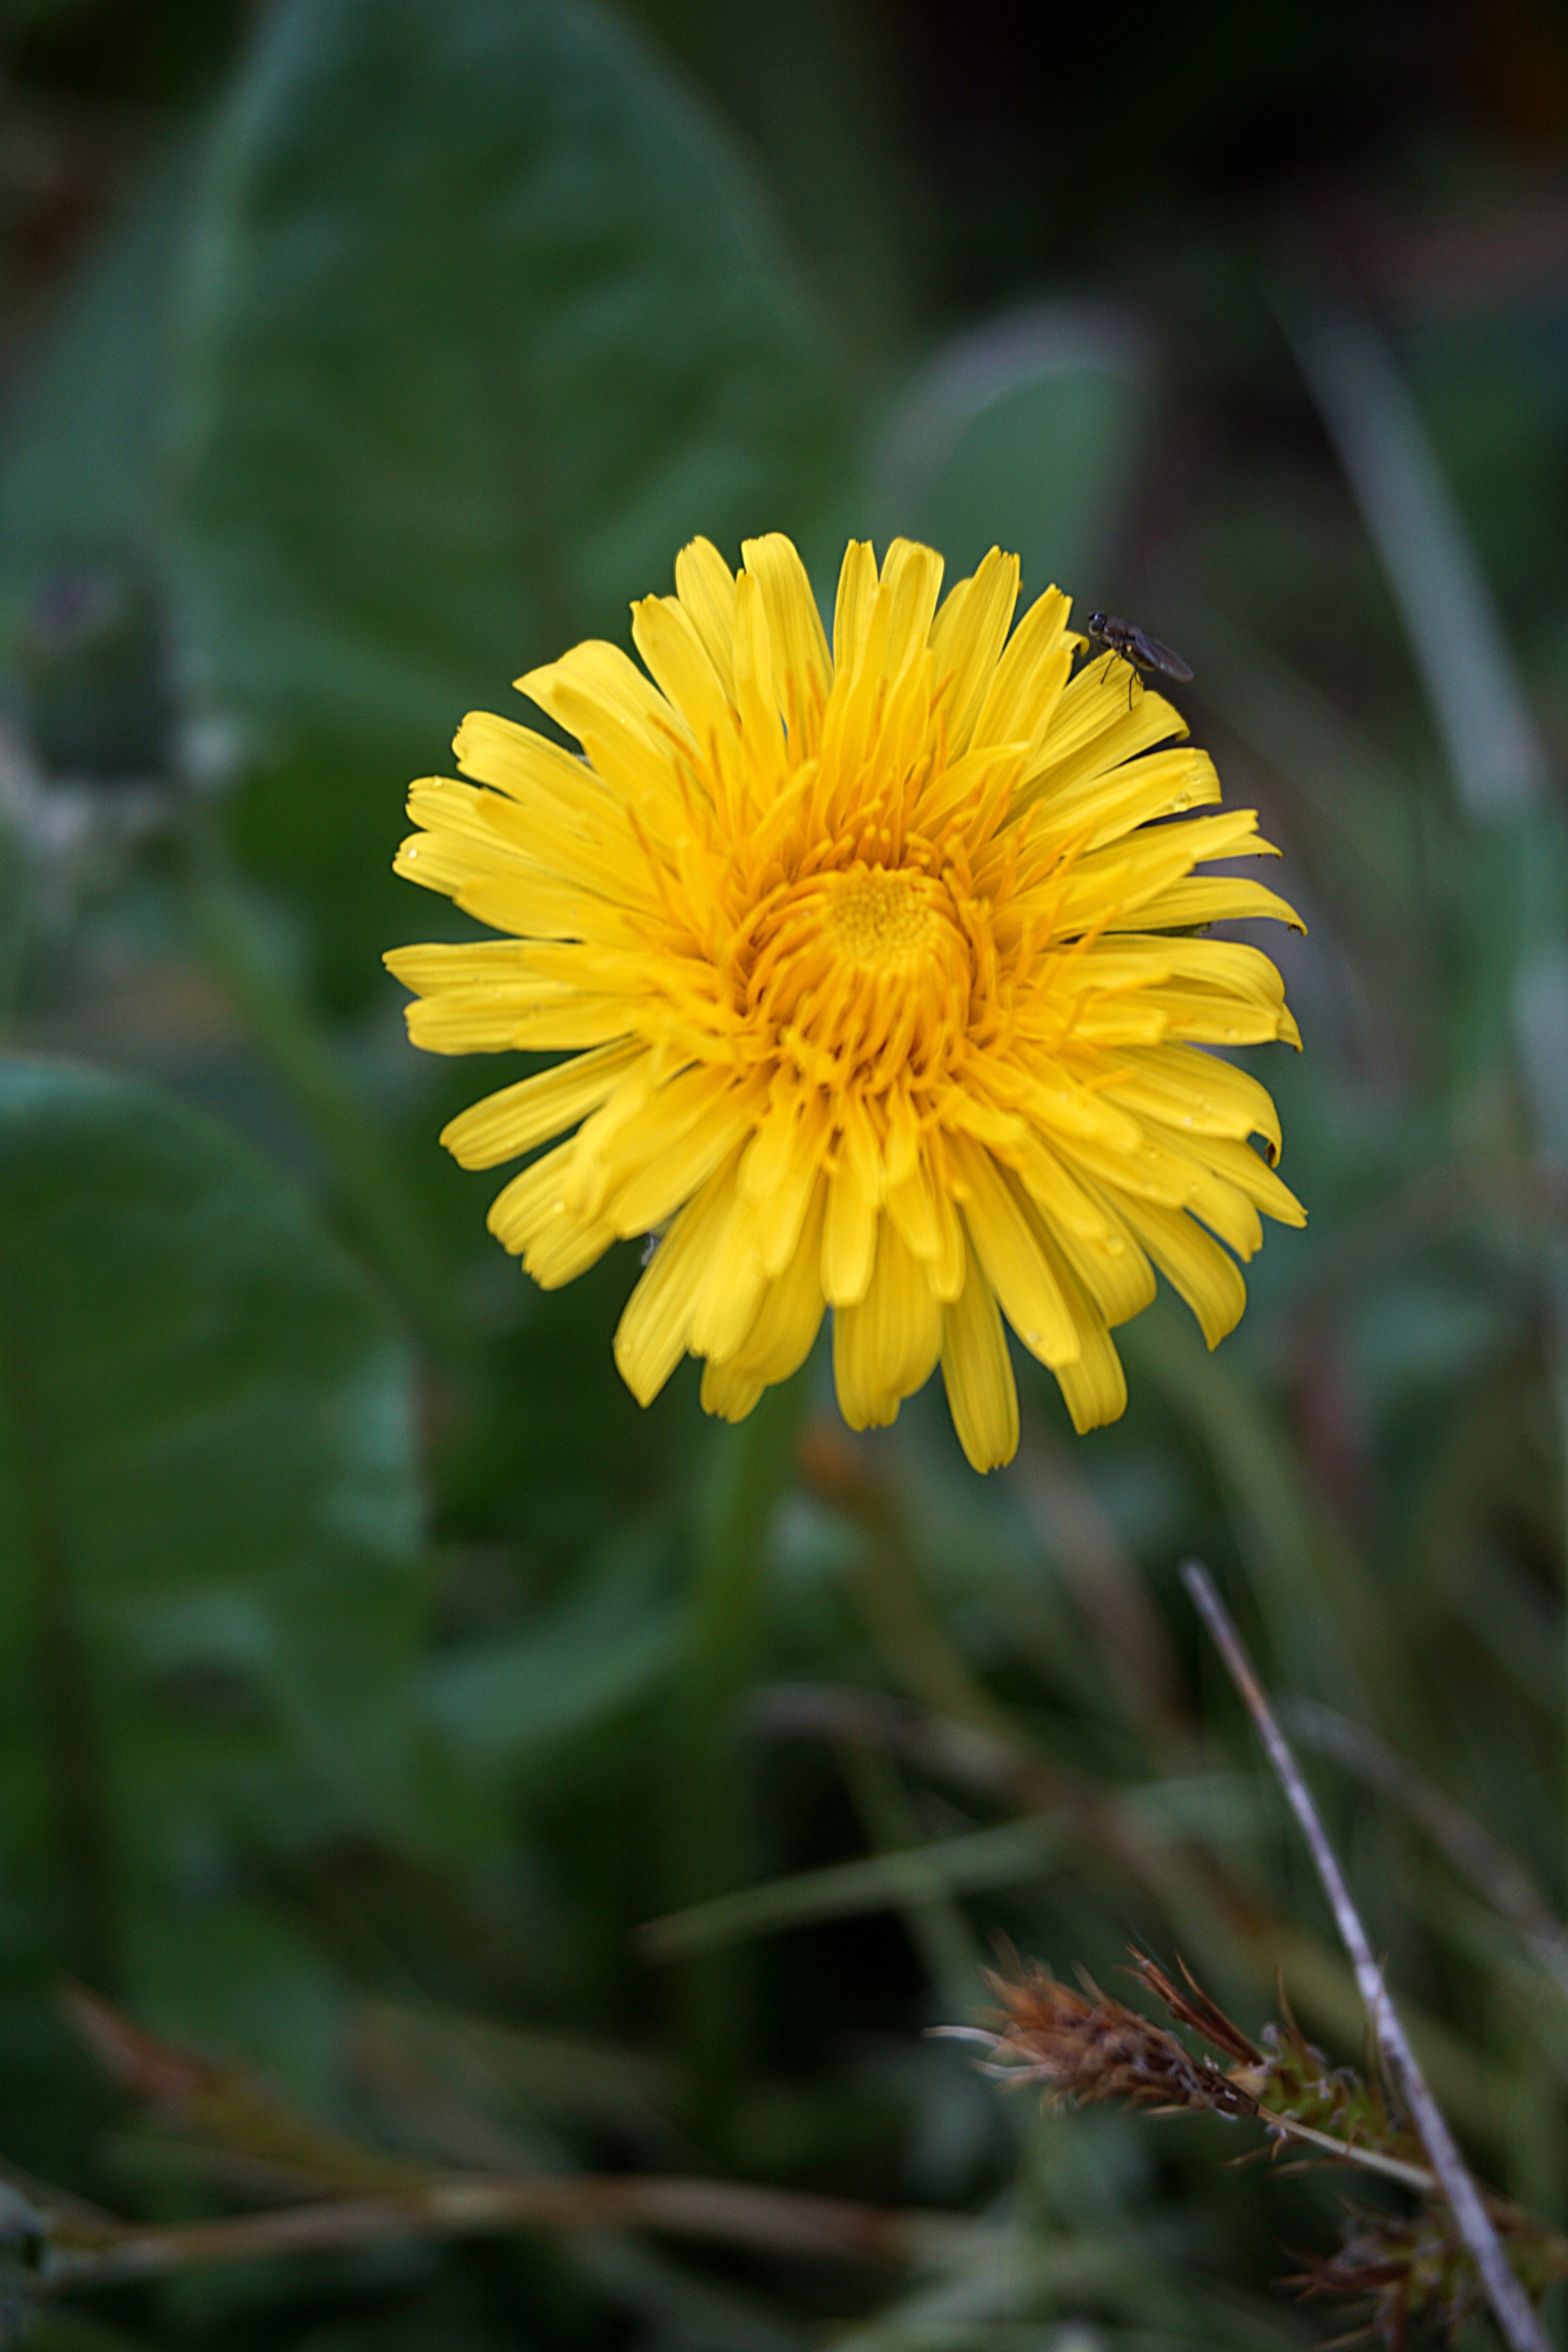
nature, plant, field, dandelion, flower, petal, daisy, macro, botany, yellow, garden, flora, wildflower, flowering, macro photography, blossomed, flowering plant, daisy family, annual plant, plant stem, land plant